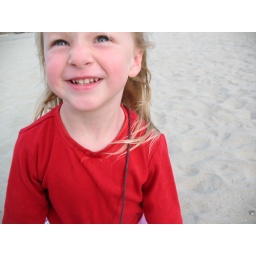
about to throw sand in my face